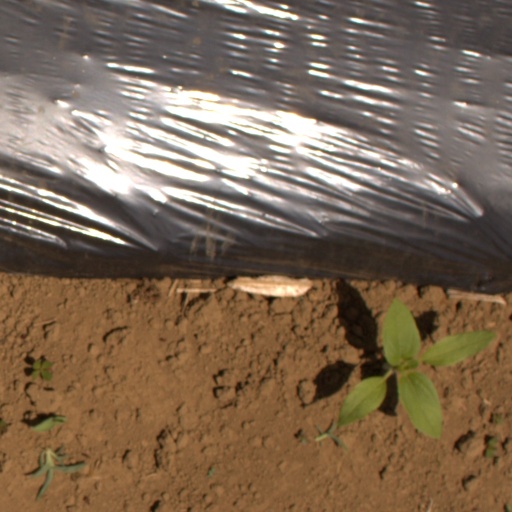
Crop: Jerusalem artichoke